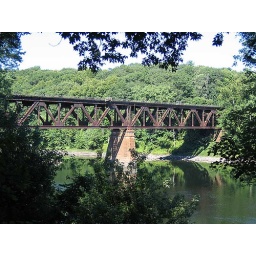
The Springfield Terminal railroad bridge in Deerfield, Massachusetts is a three-span deck-truss bridge which crosses the Connecticut River.